Darlington Works

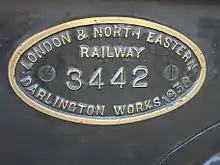
Darlington Works plate of 1938 on K4 2-6-0 3442 (61994) "The Great Marquess", April 2009

Darlington Works was established in 1863 by the Stockton and Darlington Railway in the town of Darlington in the north east of England.